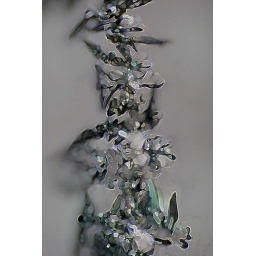
frost on the car screen at 10X pharted in PS